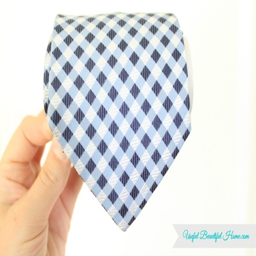
how to wrap a tie for traveling